Donald Charles Cameron (colonial administrator)

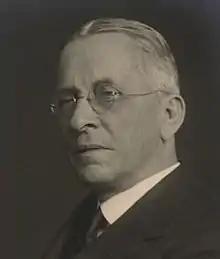
Cameron in 1932 by Walter Stoneman

Sir Donald Charles Cameron, (3 June 1872 – 8 January 1948) was a British colonial governor. He was the second governor of the British mandate of Tanganyika, and later the governor of Nigeria.